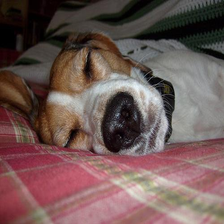
Species: dog
Breed: beagle